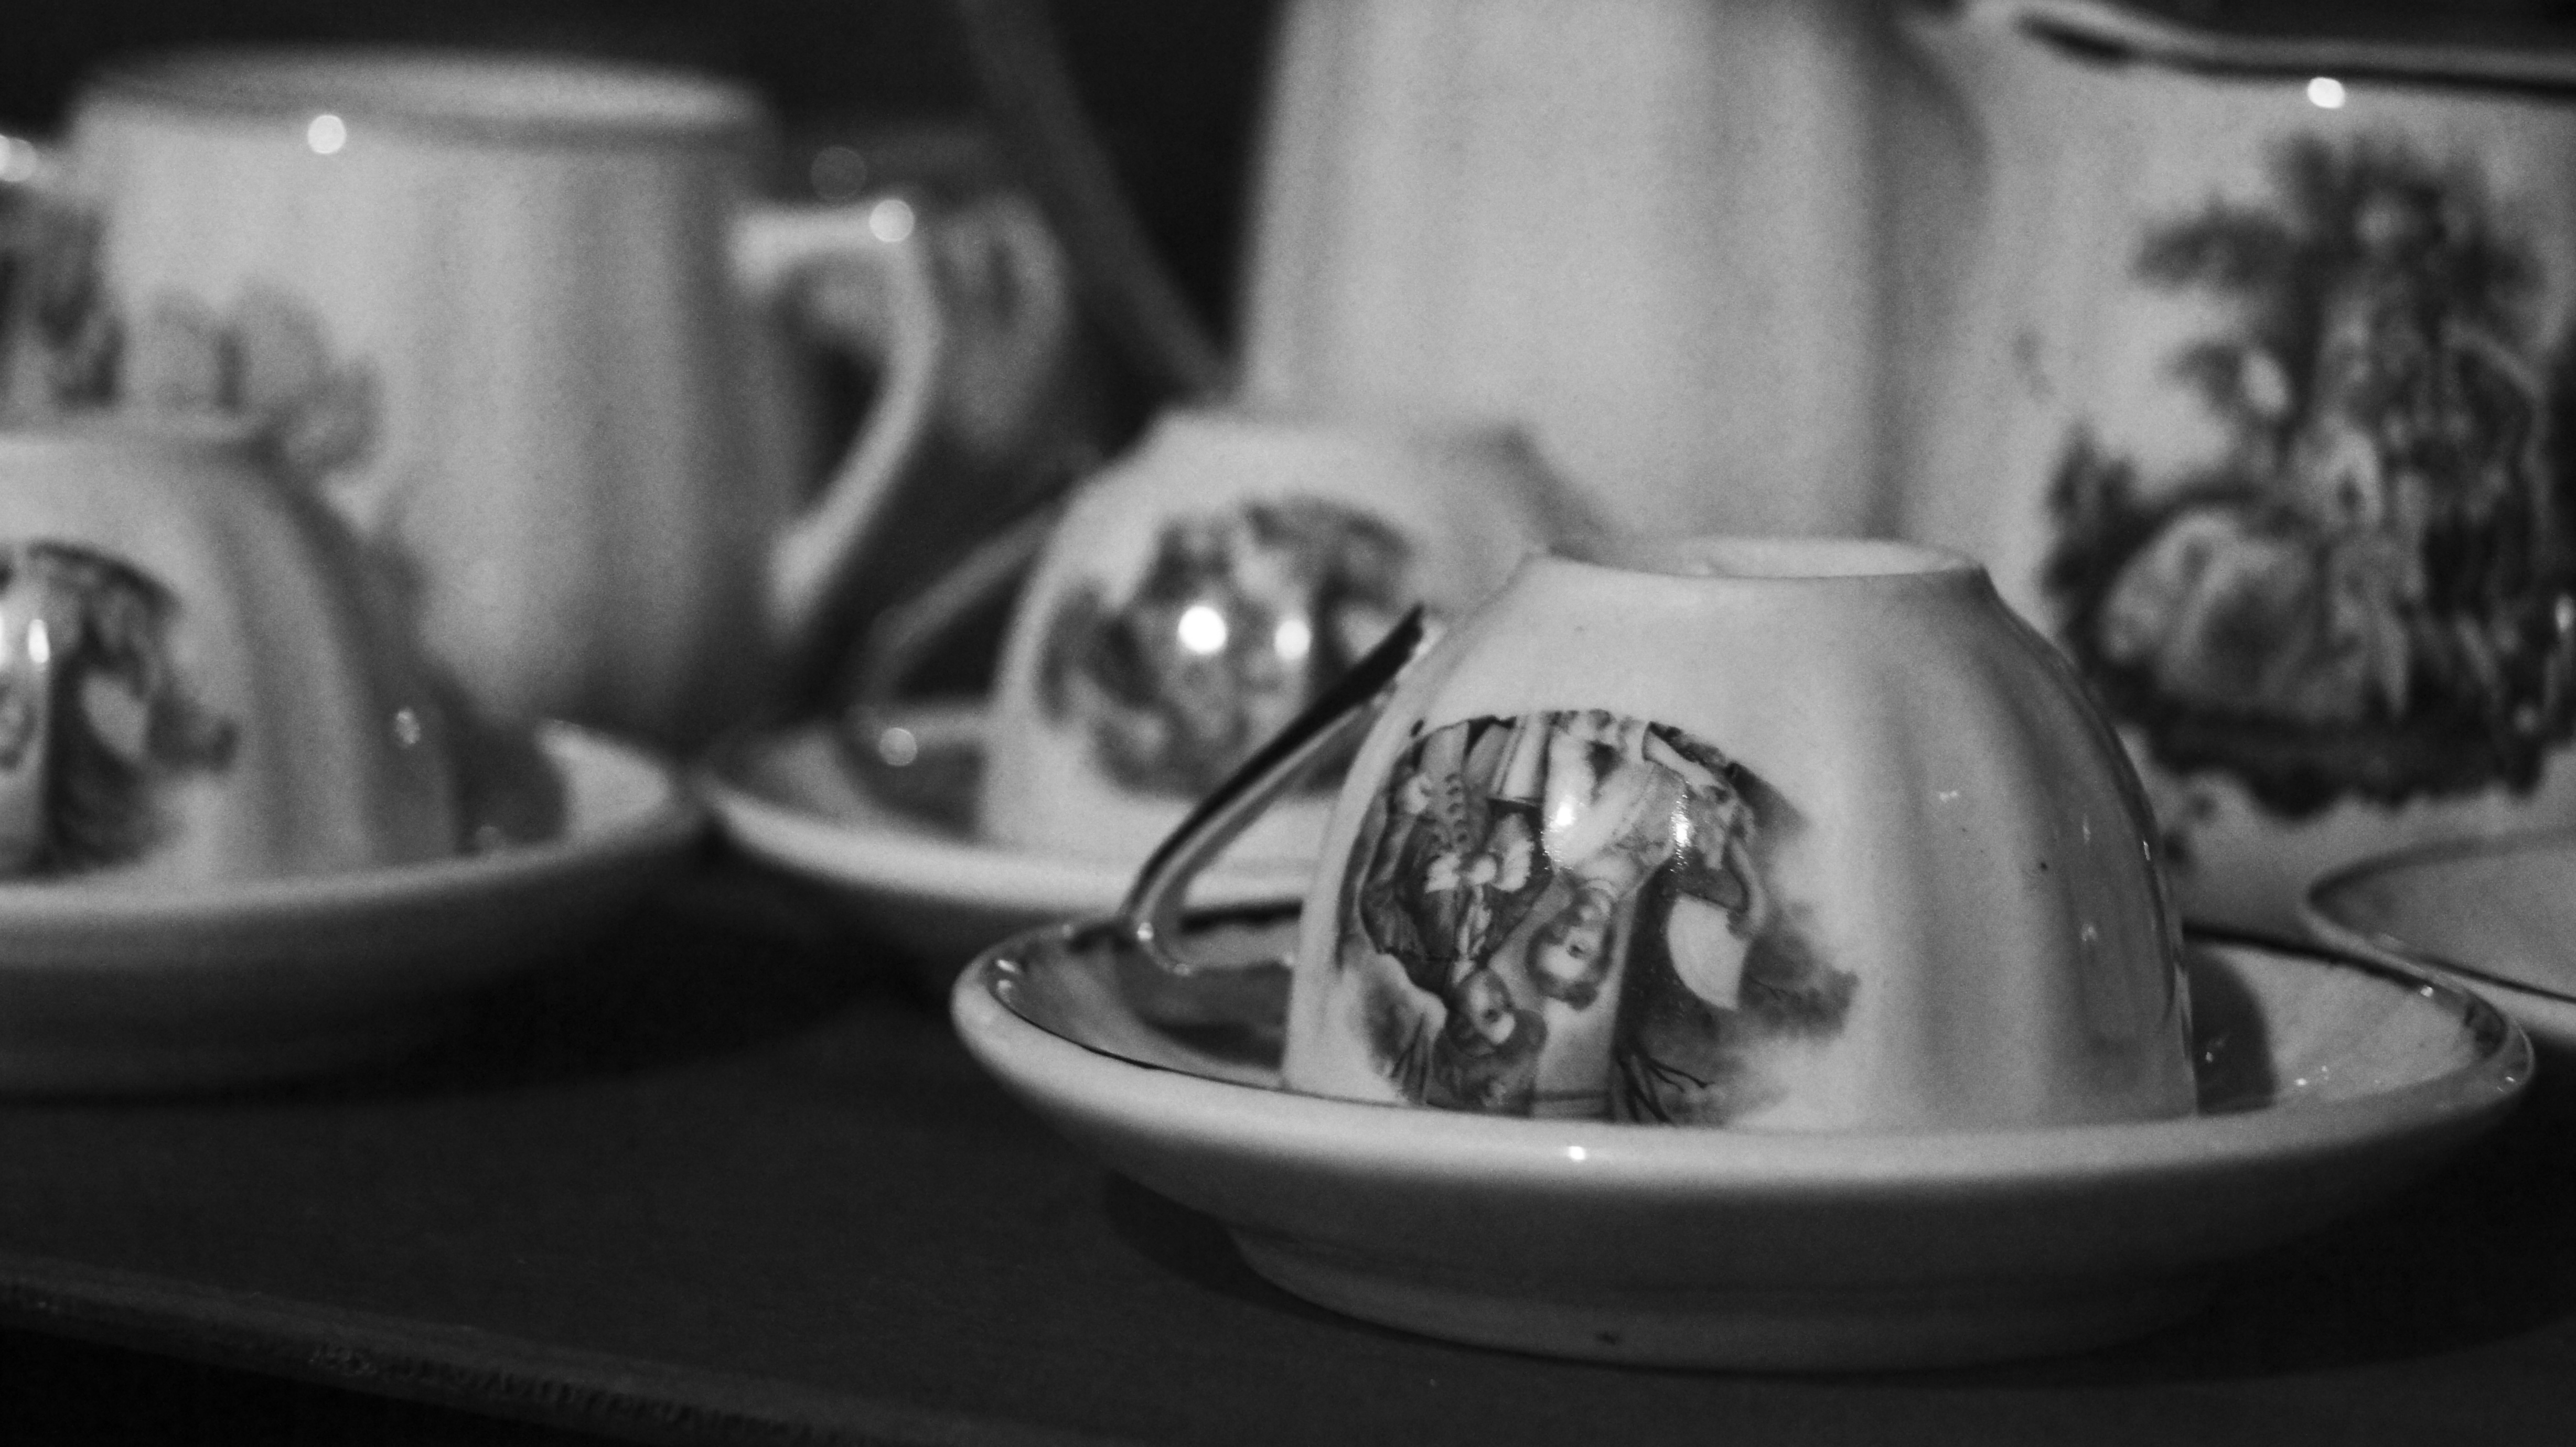
black and white, white, drink, black, monochrome, sense, still life photography, monochrome photography